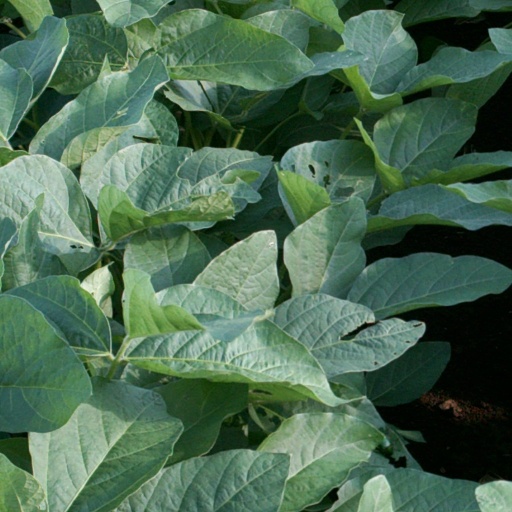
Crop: soybean